Isabella of France

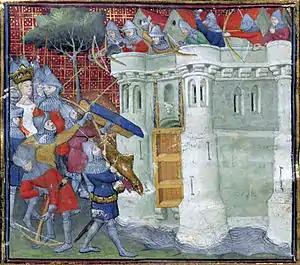
Isabella (left, wearing crown) directing the Siege of Bristol in October 1326

Roger Mortimer was a powerful Marcher lord, married to the wealthy heiress Joan de Geneville, and the father of twelve children. Mortimer had been imprisoned in the Tower of London in 1322 following his capture by Edward during the Despenser wars. Mortimer's uncle, Roger Mortimer de Chirk finally died in prison, but Mortimer managed to escape the Tower in August 1323: making a hole in the stone wall of his cell and then escaping onto the roof, before using rope ladders provided by an accomplice to get down to the River Thames. He then crossed the river and eventually made it to safety in France. Victorian writers suggested that, given later events, Isabella might have helped Mortimer escape. Additionally, some historians continue to argue that their relationship had already begun at this point, although most believe that there is no hard evidence for their having had a substantial relationship before meeting in Paris.